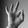
ASL letter: F